Tharsis-La Zarza mining basin

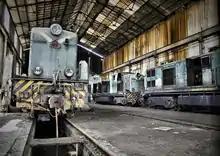
Tharsis workshops, 2009.

Since the reactivation of the basin in the 19th century, several industrial facilities have been built in connection with the extraction and processing of minerals: loading docks, winches, railway tracks, power plants, offices, reservoirs, etc. In the area of Filón Norte some singular constructions stand out, such as the complex of the depot, the ore loading silo, the thermal power station or a railway station with a spacious railway yard. Next to the Tharsis mines, a small exclusive settlement was built where the British technicians and directors of the Tharsis Sulphur and Copper Company Limited lived. Likewise, a series of workers' settlements were built in the towns of Tharsis, La Zarza and Perrunal to house the miners and their families.